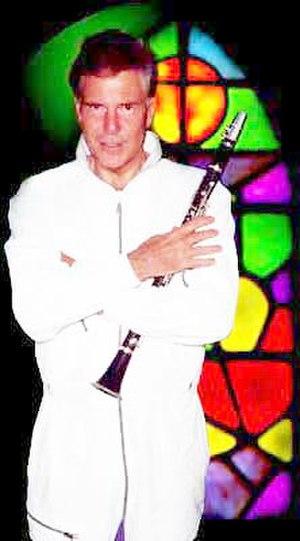
Jean-Christian Michel
Jean-Christian Michel est un compositeur et clarinettiste français, né en 1938, grand précurseur du rapprochement du jazz et de la musique classique.